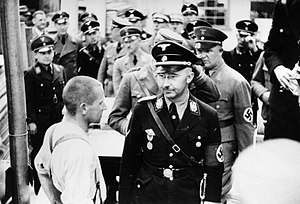
Heinrich Himmler / Himmler og nationalsocialismen
Heinrich Himmler under et besøg i koncentrationslejren Dachau (koncentrationslejr) i 1936
Heinrich Luitpold Himmler var en tysk nazist fra 1923 – 1945. Han var en af Hitlers mest betroede medarbejdere og leder af SS. Han var fra 1929 leder af sikkerhedspolitiet og blev indenrigsminister. Himmler er en af de nazistiske ledere, som var mest involveret i Holocaust.